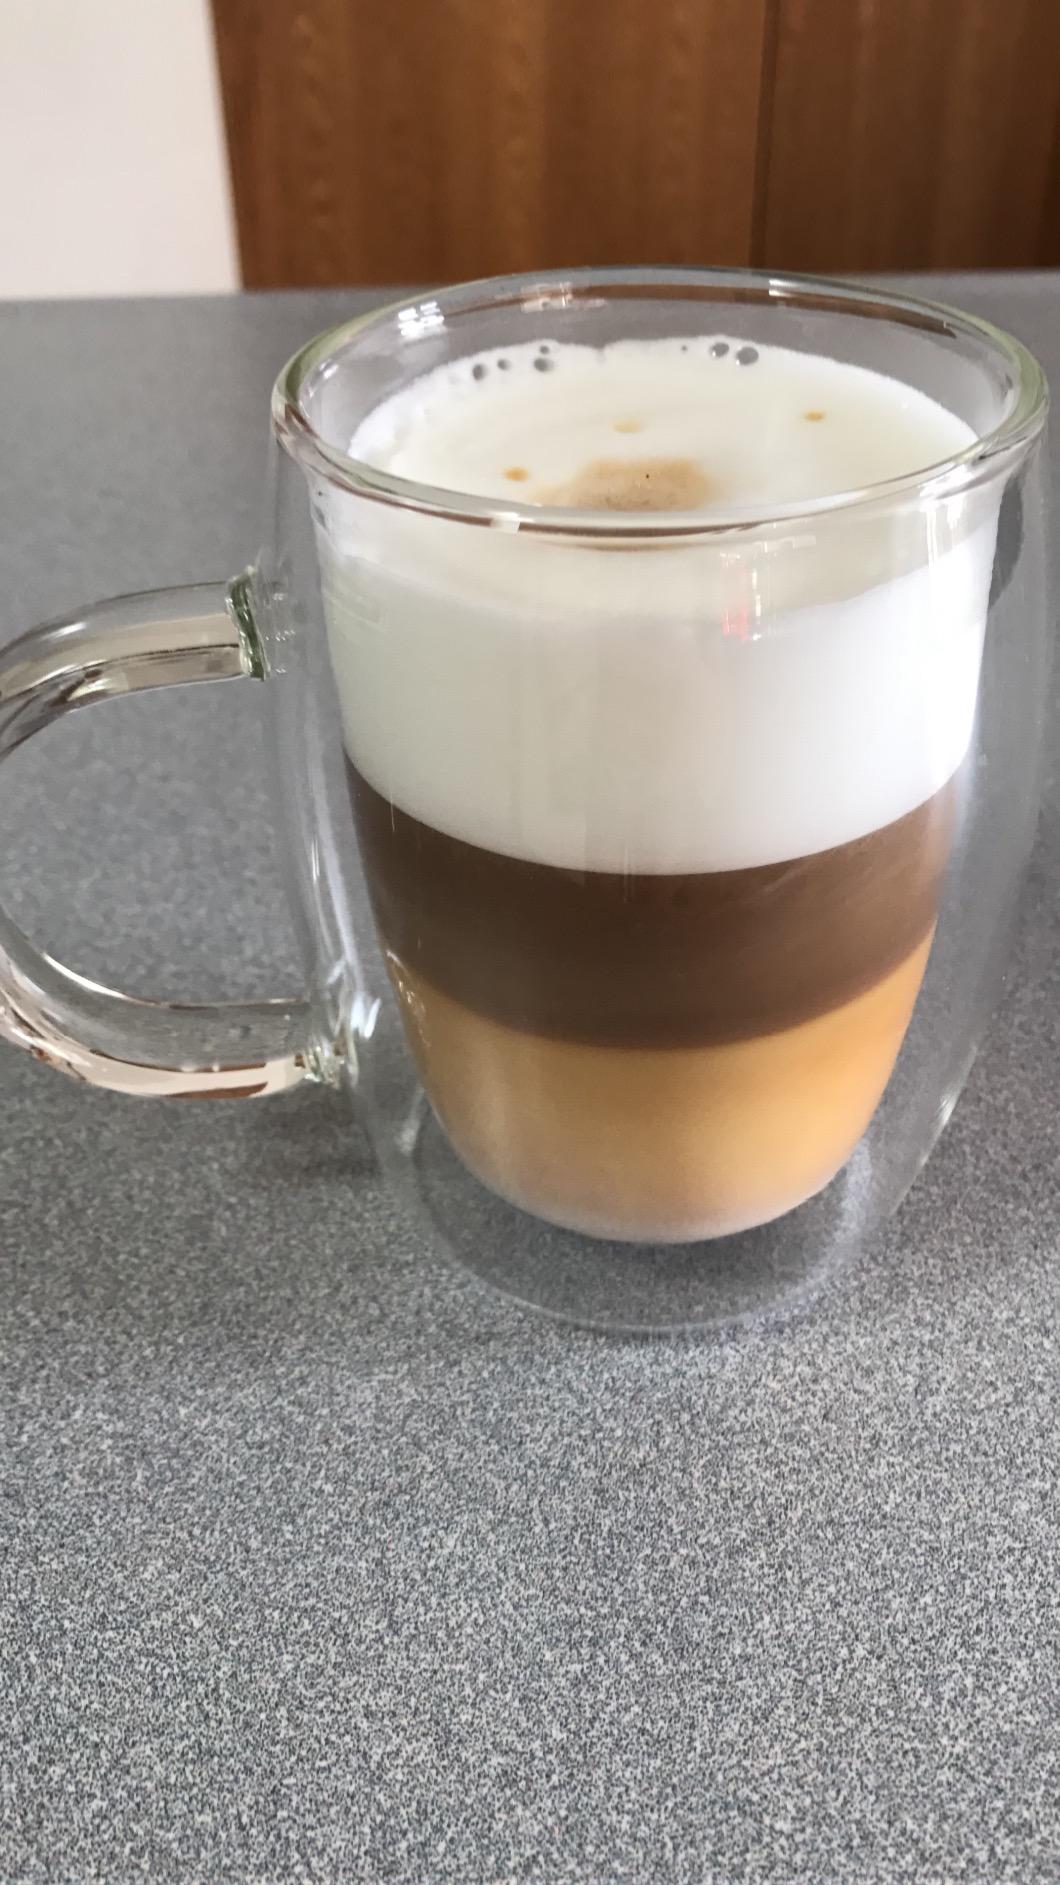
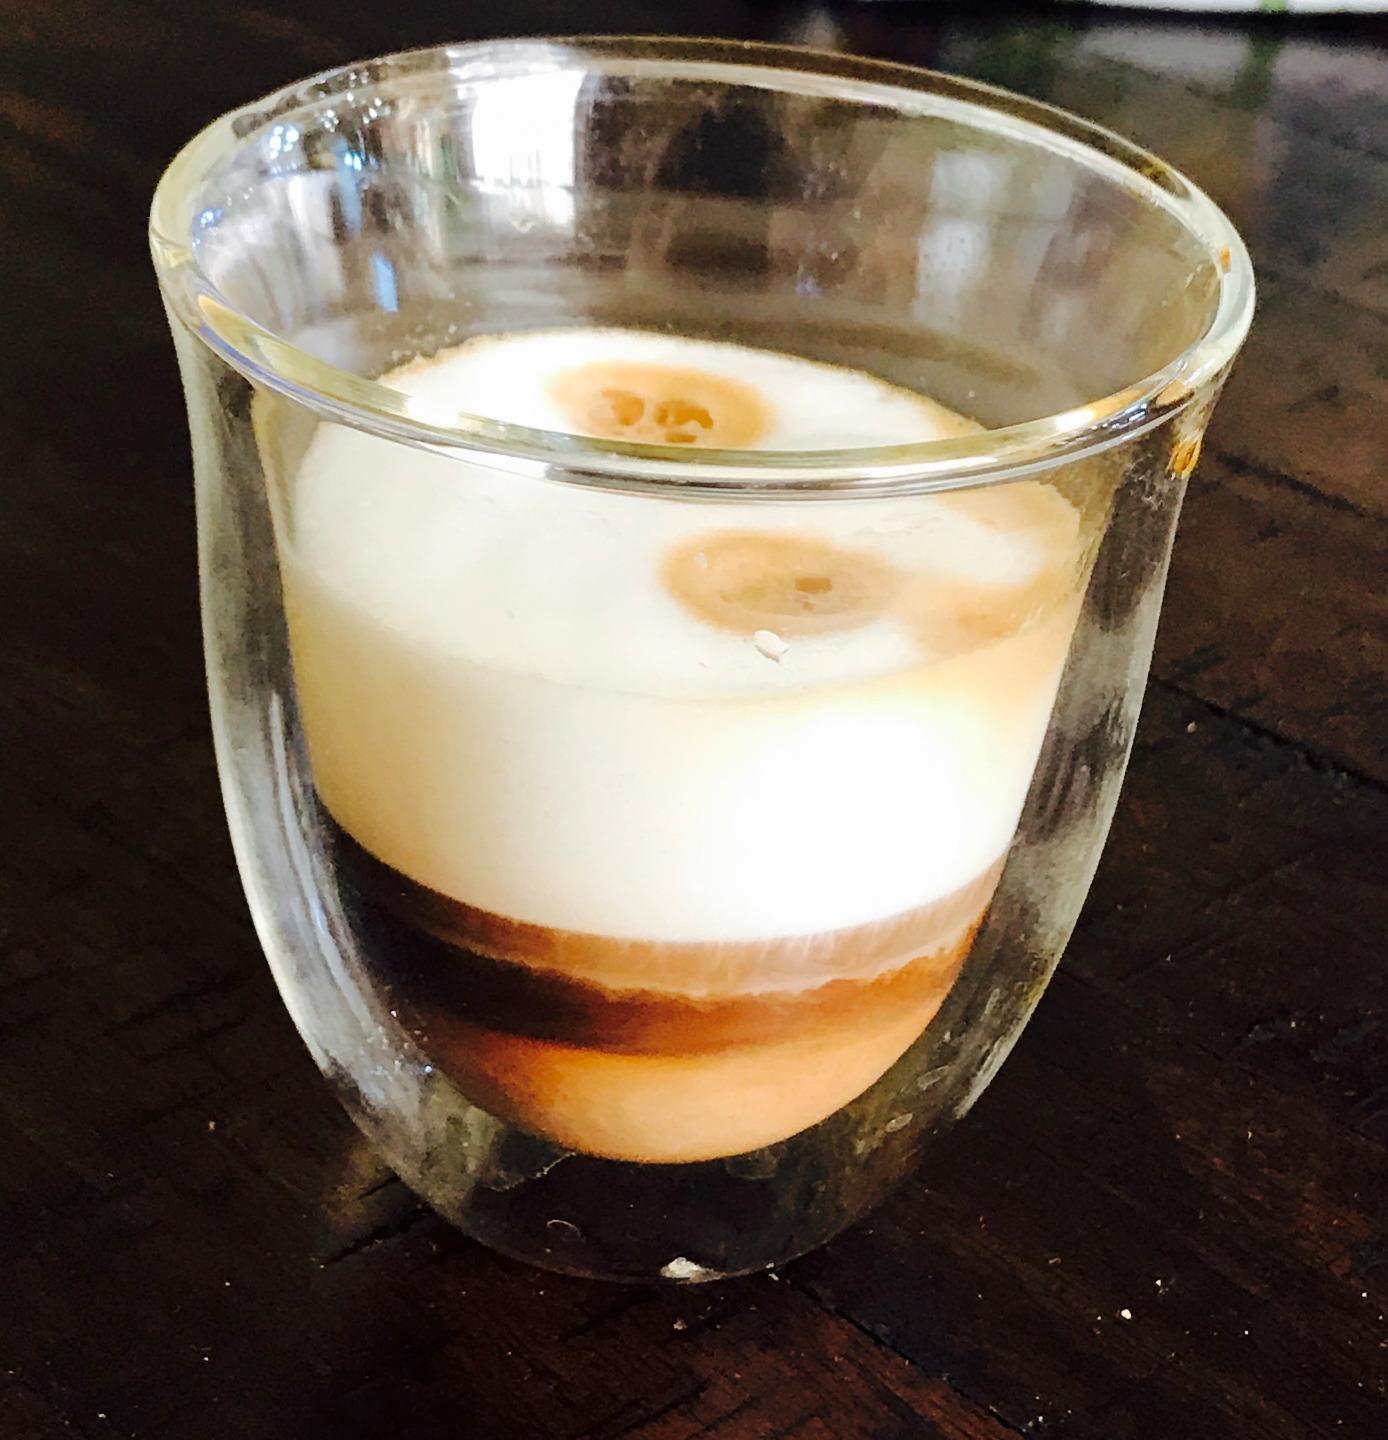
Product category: items_mug
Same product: no